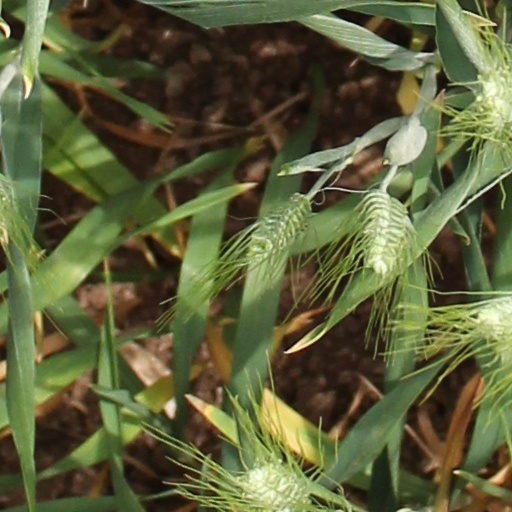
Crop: wheat